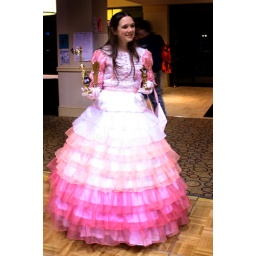
Me in my layer cake of a dress along with my awards from the masquerade.